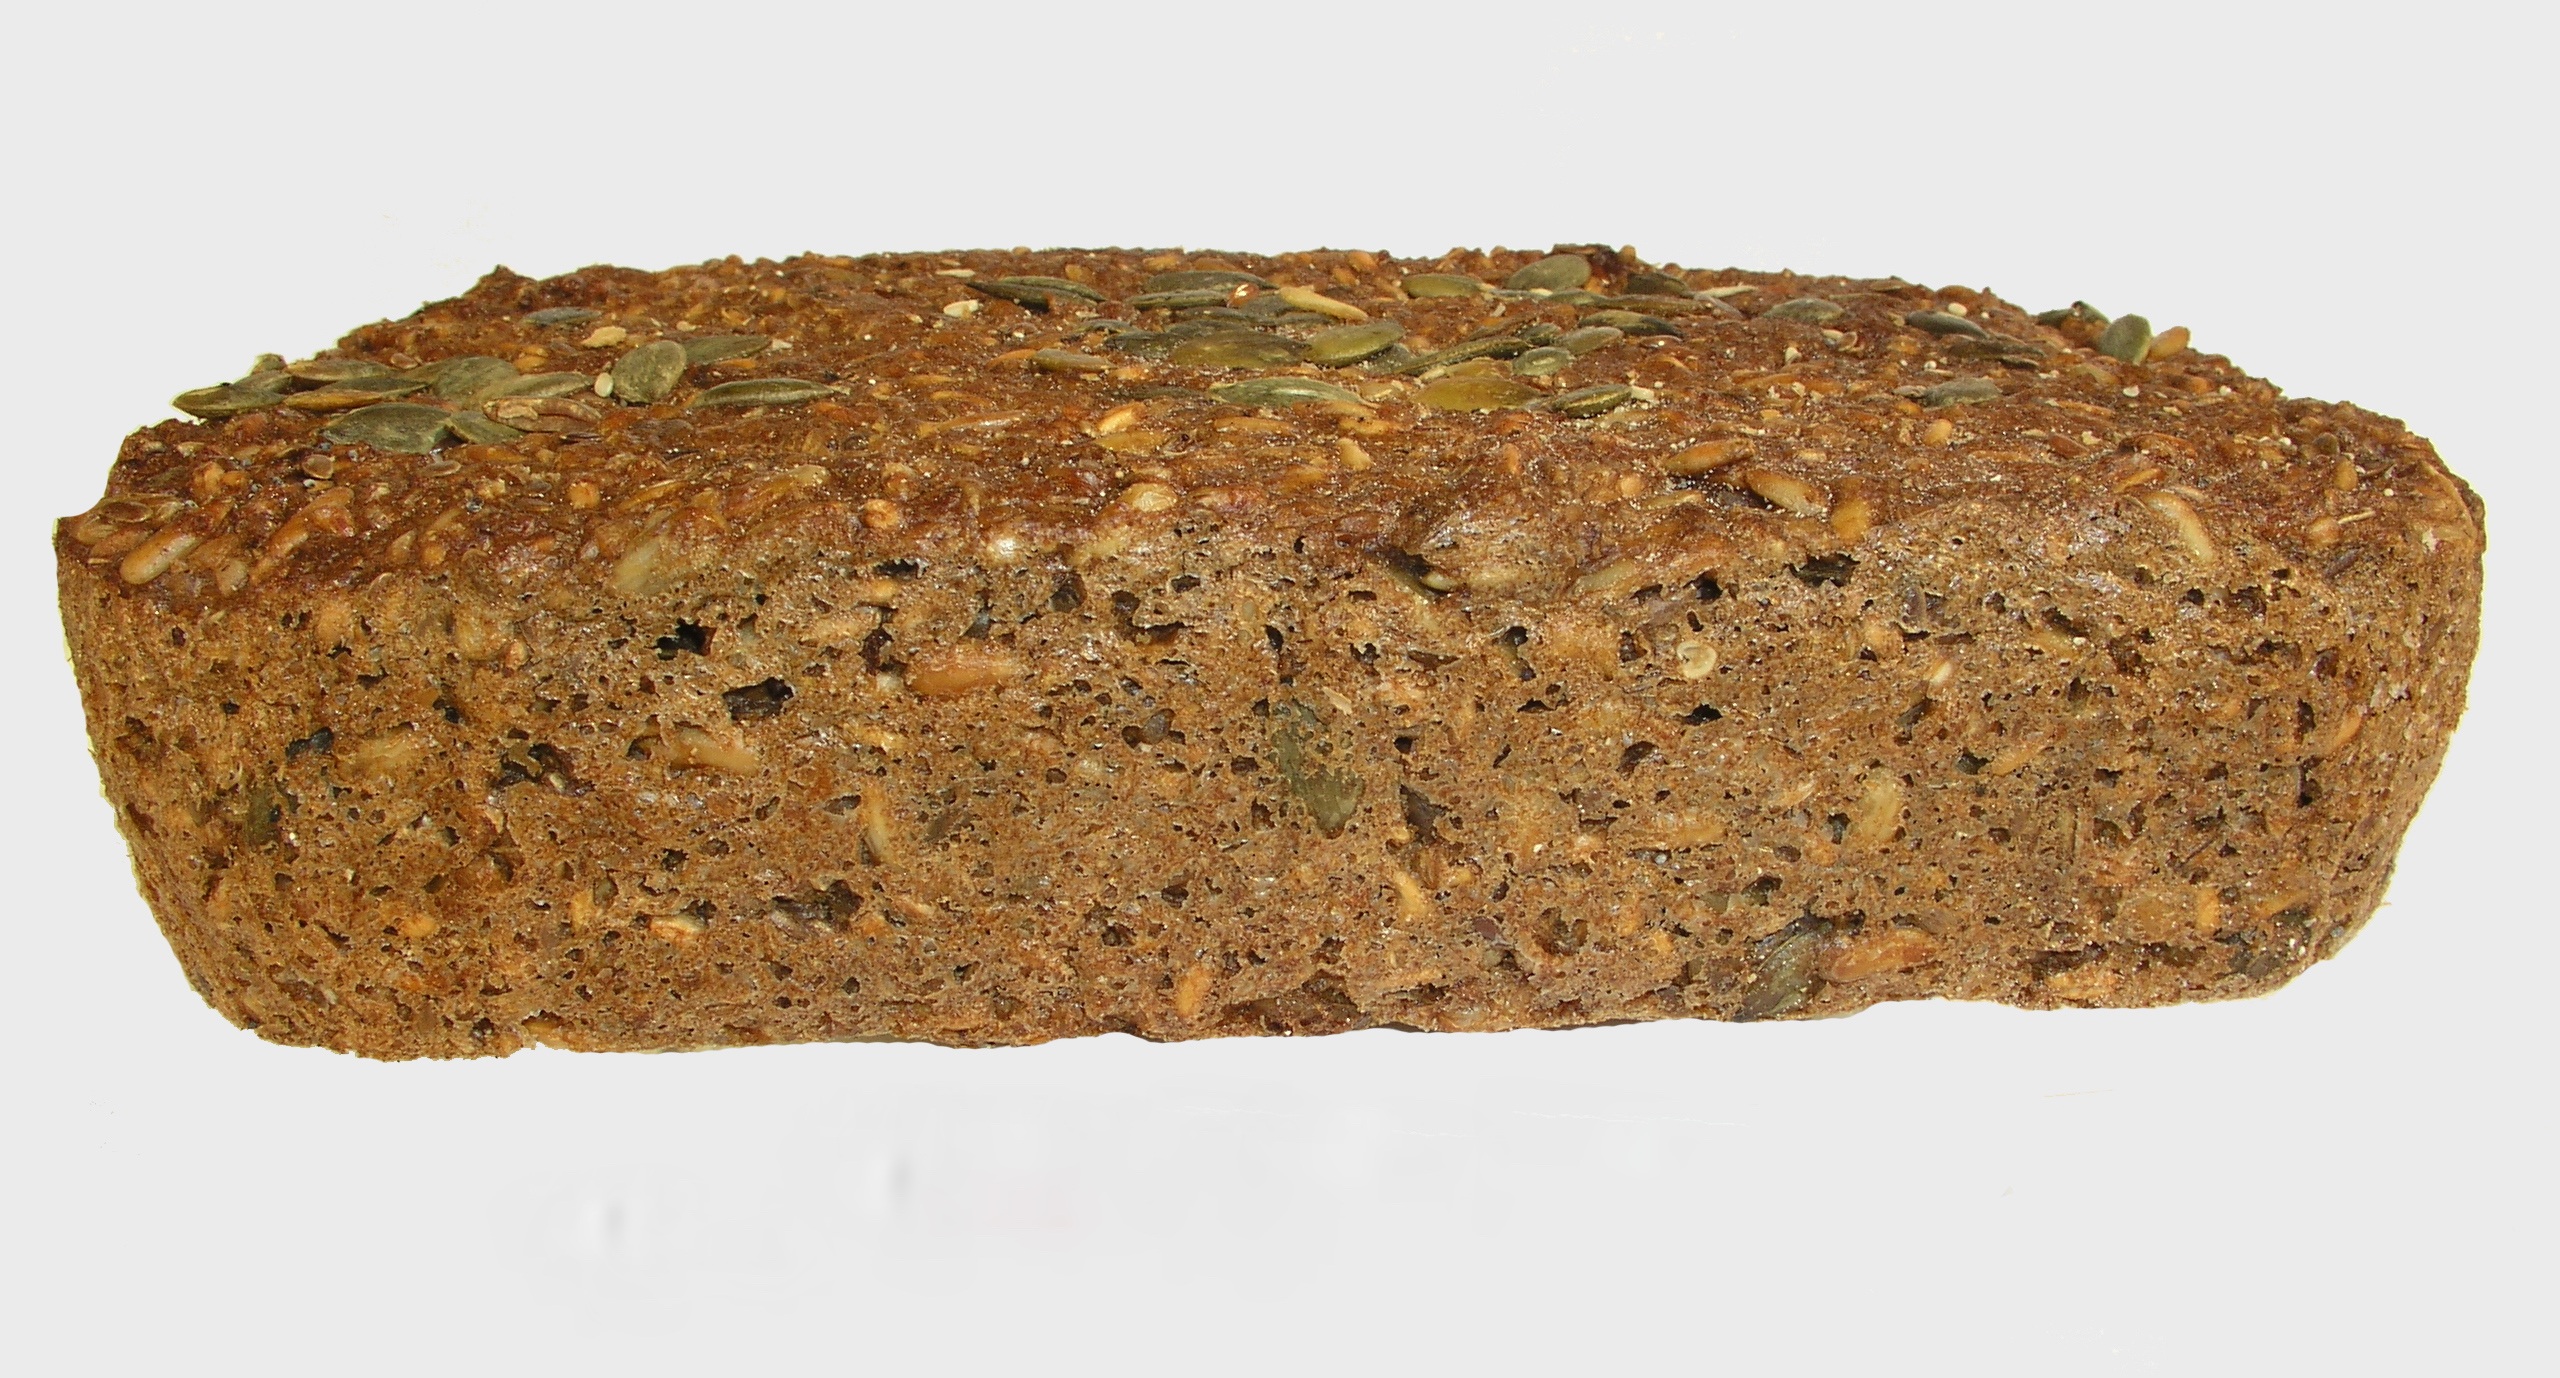
food, produce, crop, craft, healthy, bread, dining, rye, baker, cores, baked goods, brown bread, beer bread, rye bread, form baked, core rye bread, grass family, whole grain, banana bread, sliced bread